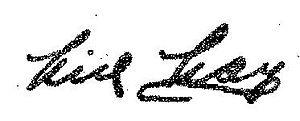
Mia May, née Hermine Pfleger le 2 juin 1884 à Vienne, en Autriche-Hongrie, et morte le 28 novembre 1980 à Hollywood, aux États-Unis, est une actrice autrichienne du cinéma muet.